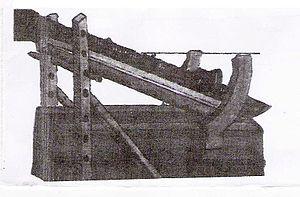
Un engin de siège est un dispositif conçu pour ouvrir des brèches dans les murailles ou contourner les fortifications au cours d’une guerre de siège, afin d'envahir une place forte.